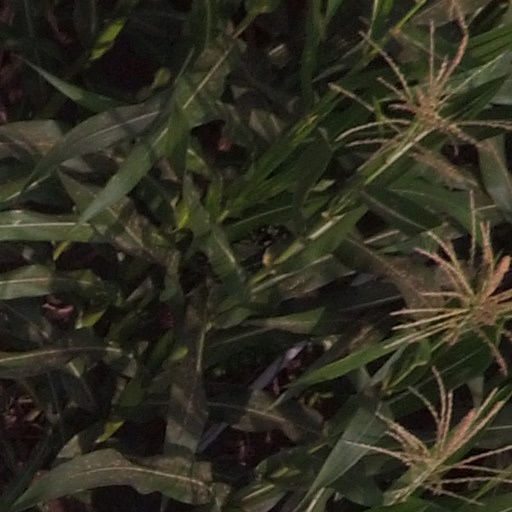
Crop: maize; corn